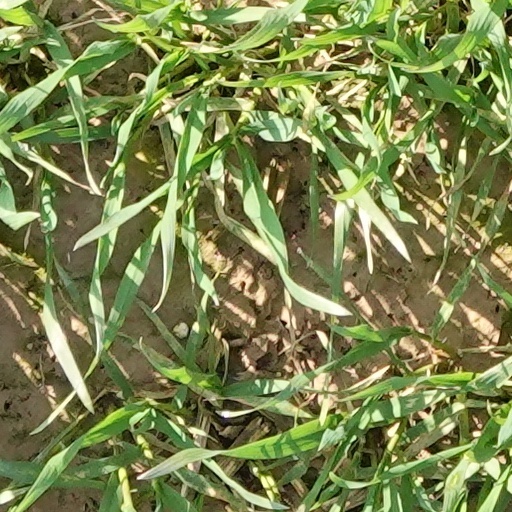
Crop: wheat